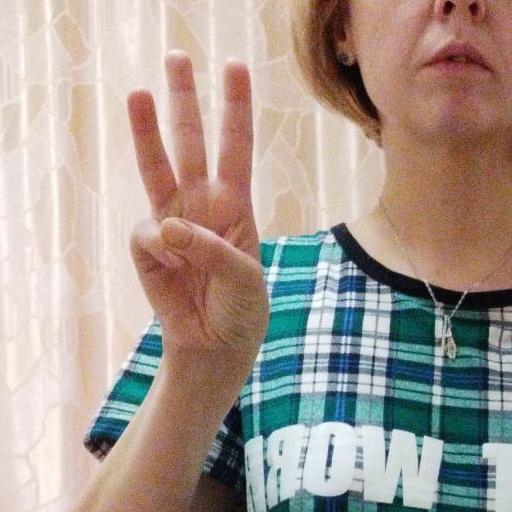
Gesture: three